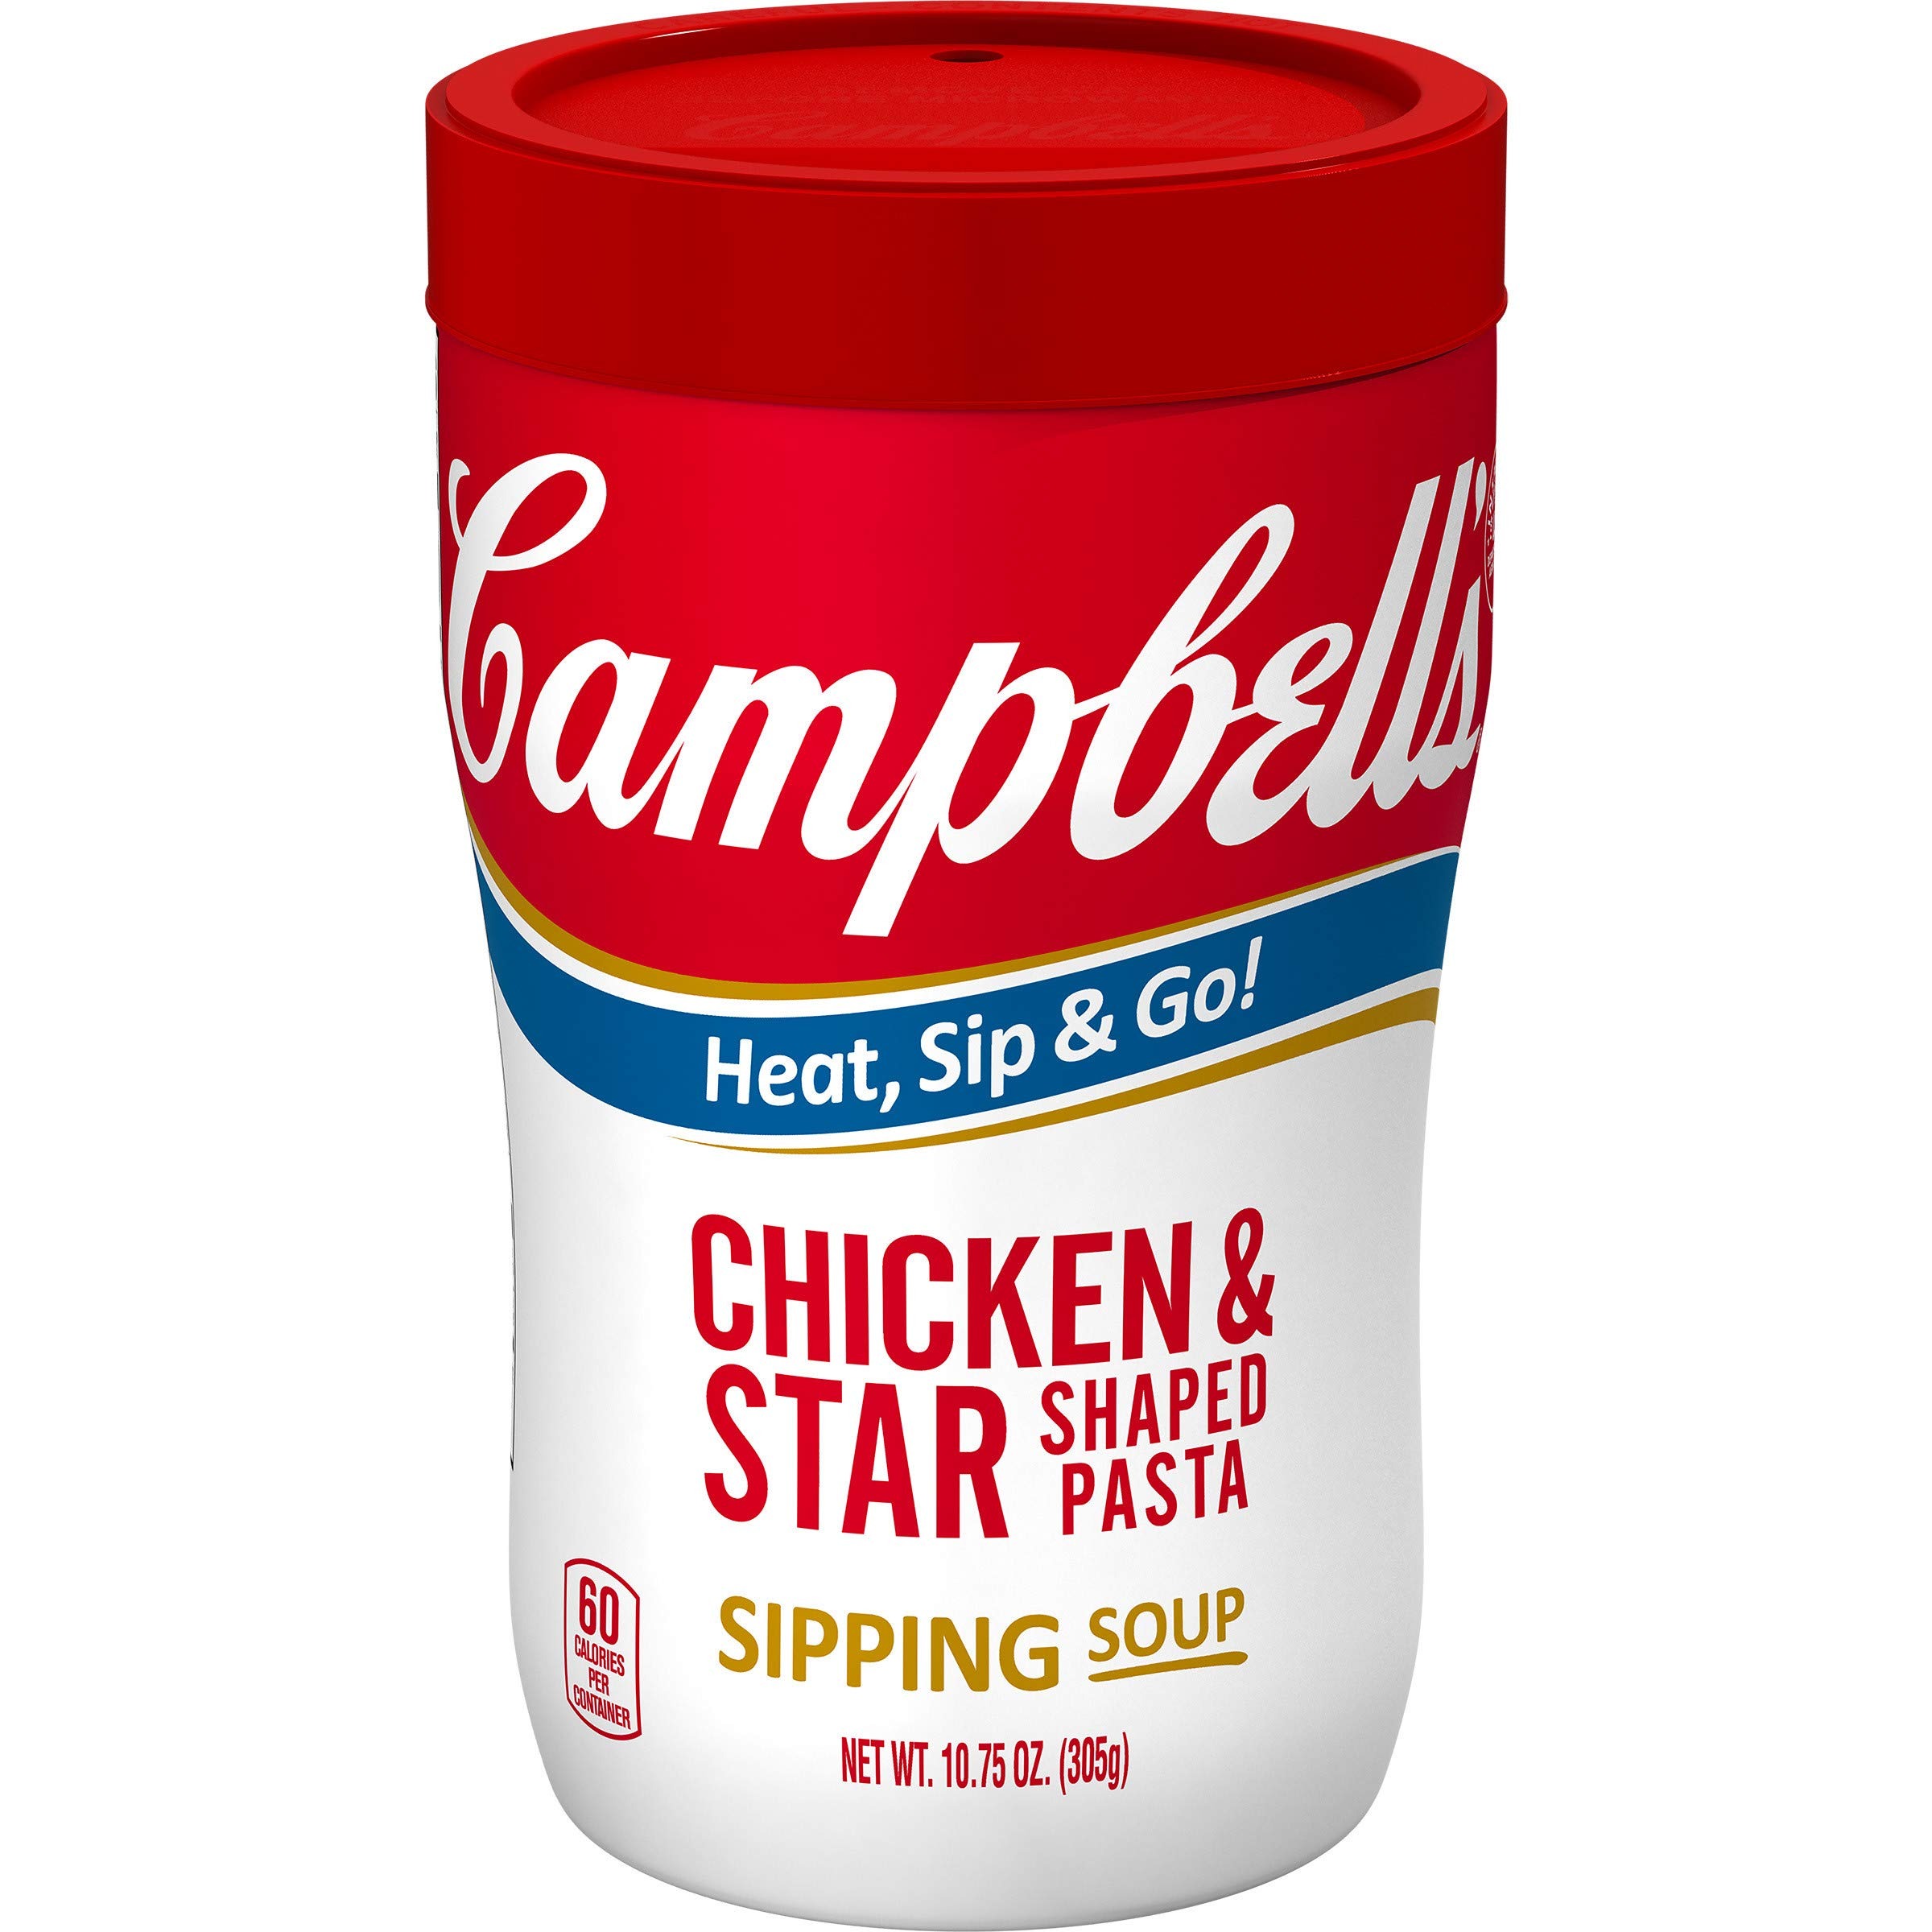
Item Name: Campbell's Soup on the Go Chicken & Star Shaped Pasta Soup, 10.75 oz. Cup
Bullet Point 1: Sip premium chicken broth combined with enriched star-shaped pasta and tender bites of chicken
Bullet Point 2: Heat-and-go cup fits perfectly in your hand for take-anywhere convenience
Bullet Point 3: 60 calories per container
Bullet Point 4: Skip the spoon: Just microwave, snap on the sipping lid and go!
Bullet Point 5: Ready in minutes—perfect for a quick snack at work or on the road
Value: 10.75
Unit: Ounce

Price: 2.33